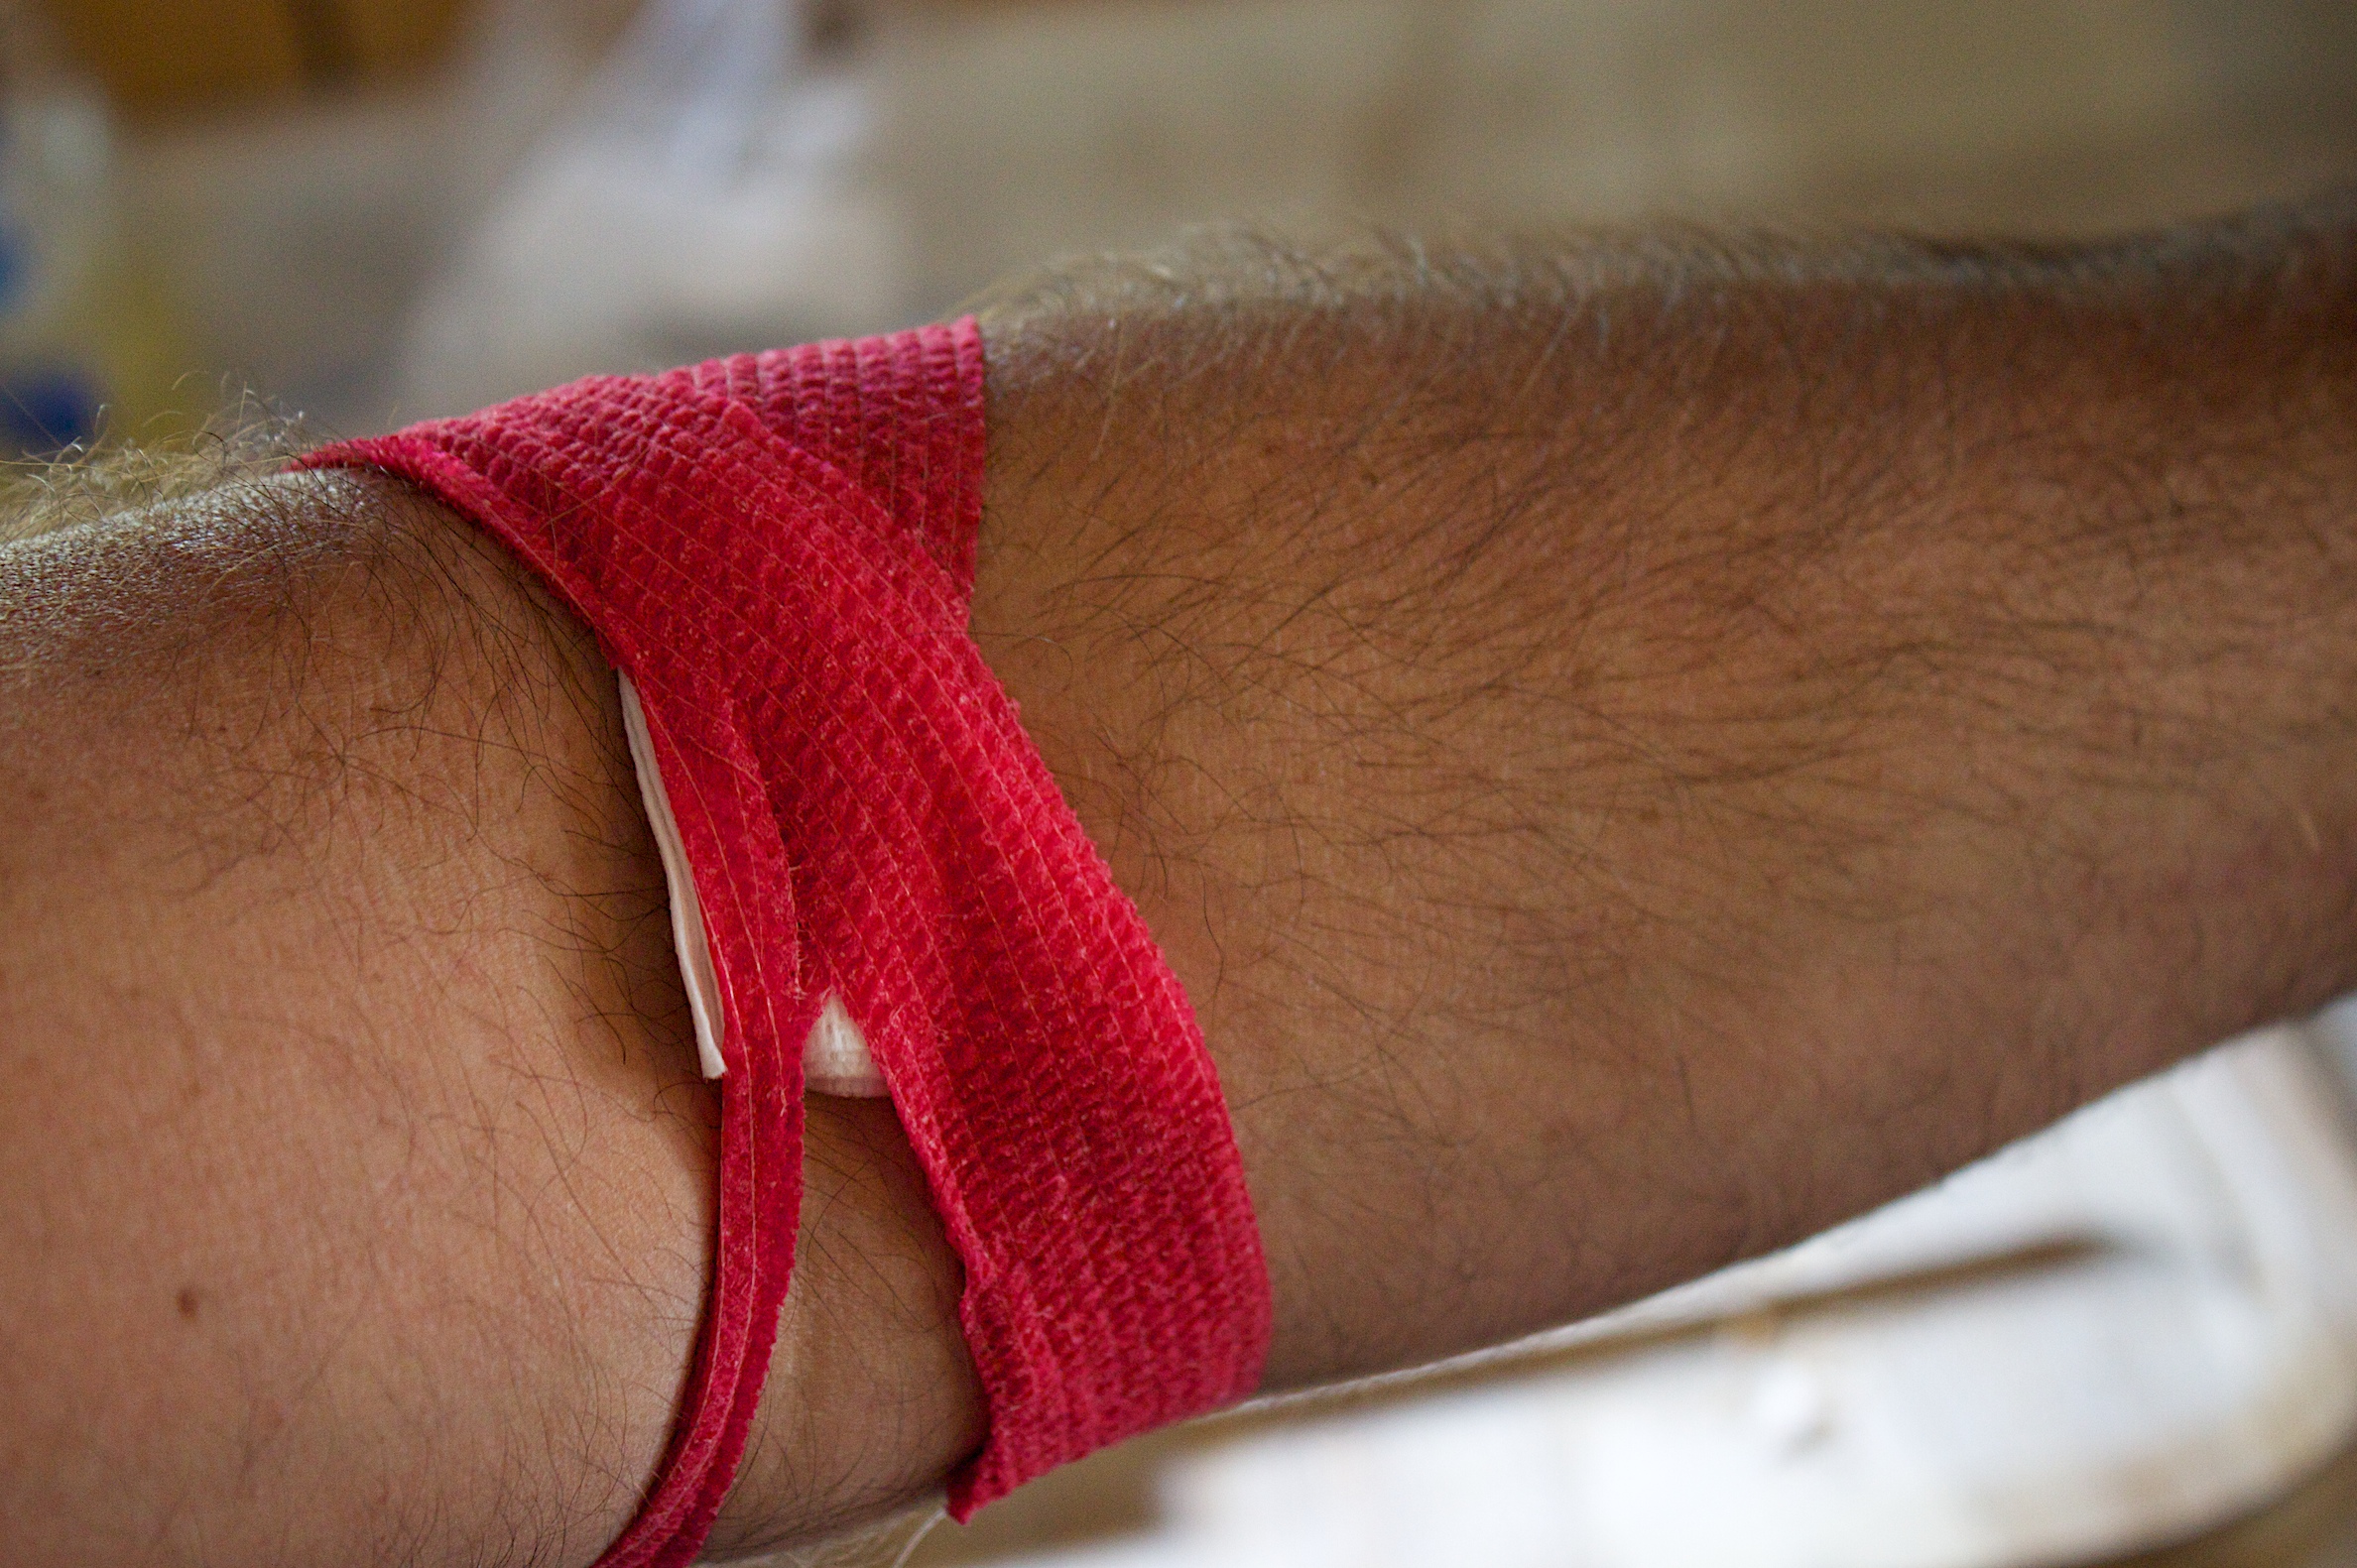
hand, leg, finger, red, clothing, pink, arm, close up, human body, textile, glasses, footwear, skin, organ, efs1855mmf3556is, undergarment